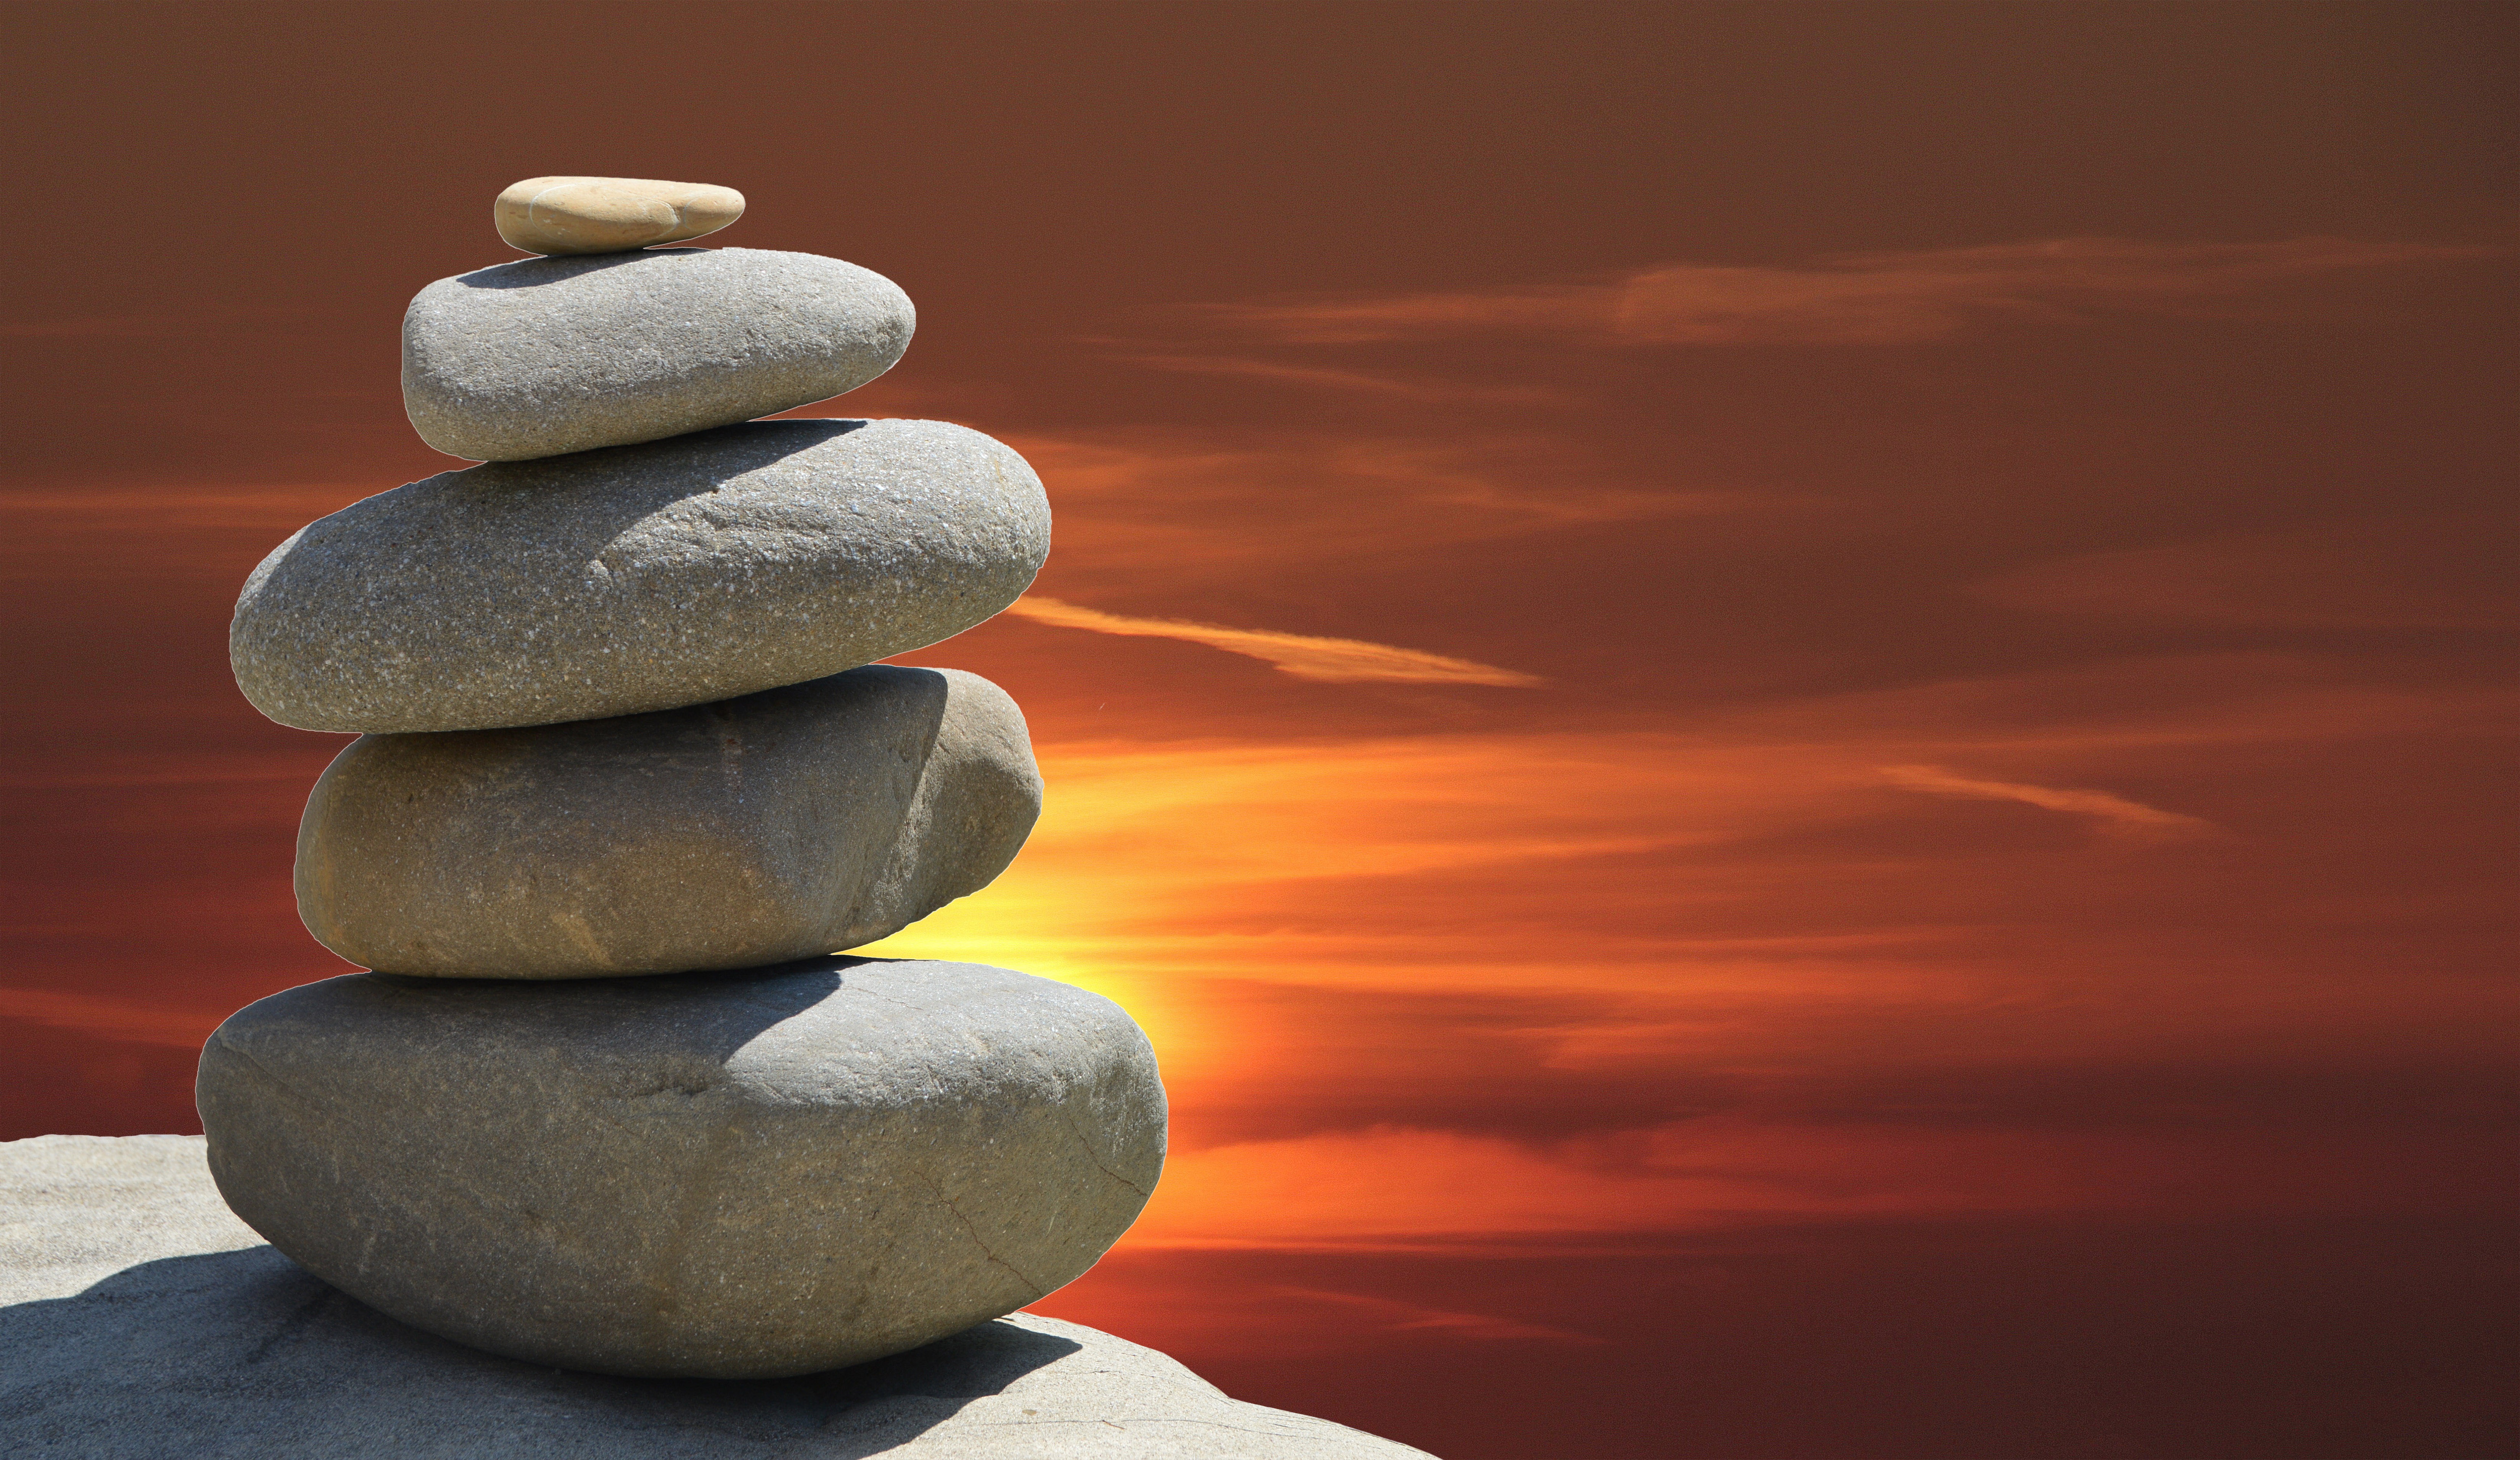
rock, morning, texture, material, stones, background, design, assembly, graphic, feng shui, fengshui